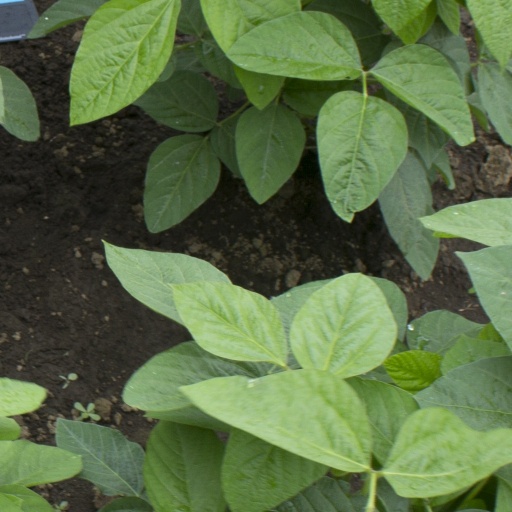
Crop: soybean